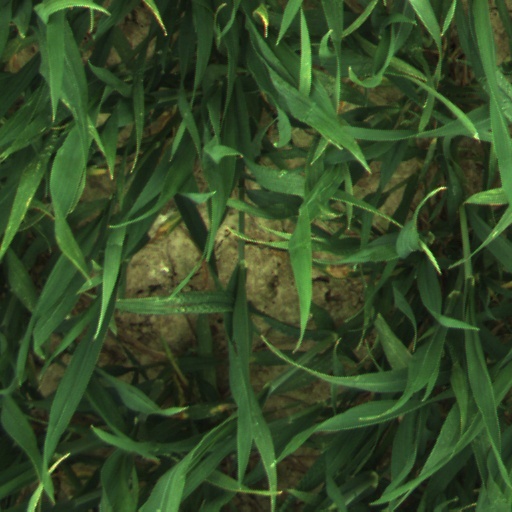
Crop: wheat